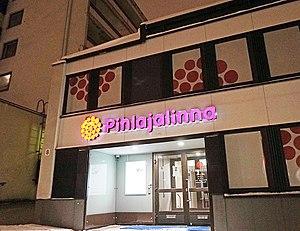
Pihlajalinna Oyj est une entreprise finlandaise fournissant des services sociaux et de santé privés.